The Reputable Family

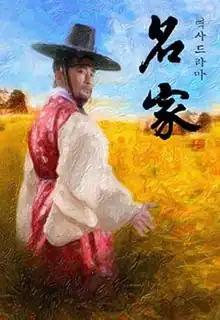
Promotional poster

The Reputable Family is a 2010 South Korean television series starring Cha In-pyo, Han Go-eun, Kim Sung-min, and Lee Hee-do. It aired on KBS1 from January 1 to February 21, 2010, on Saturdays and Sundays at 21:40 for 16 episodes.